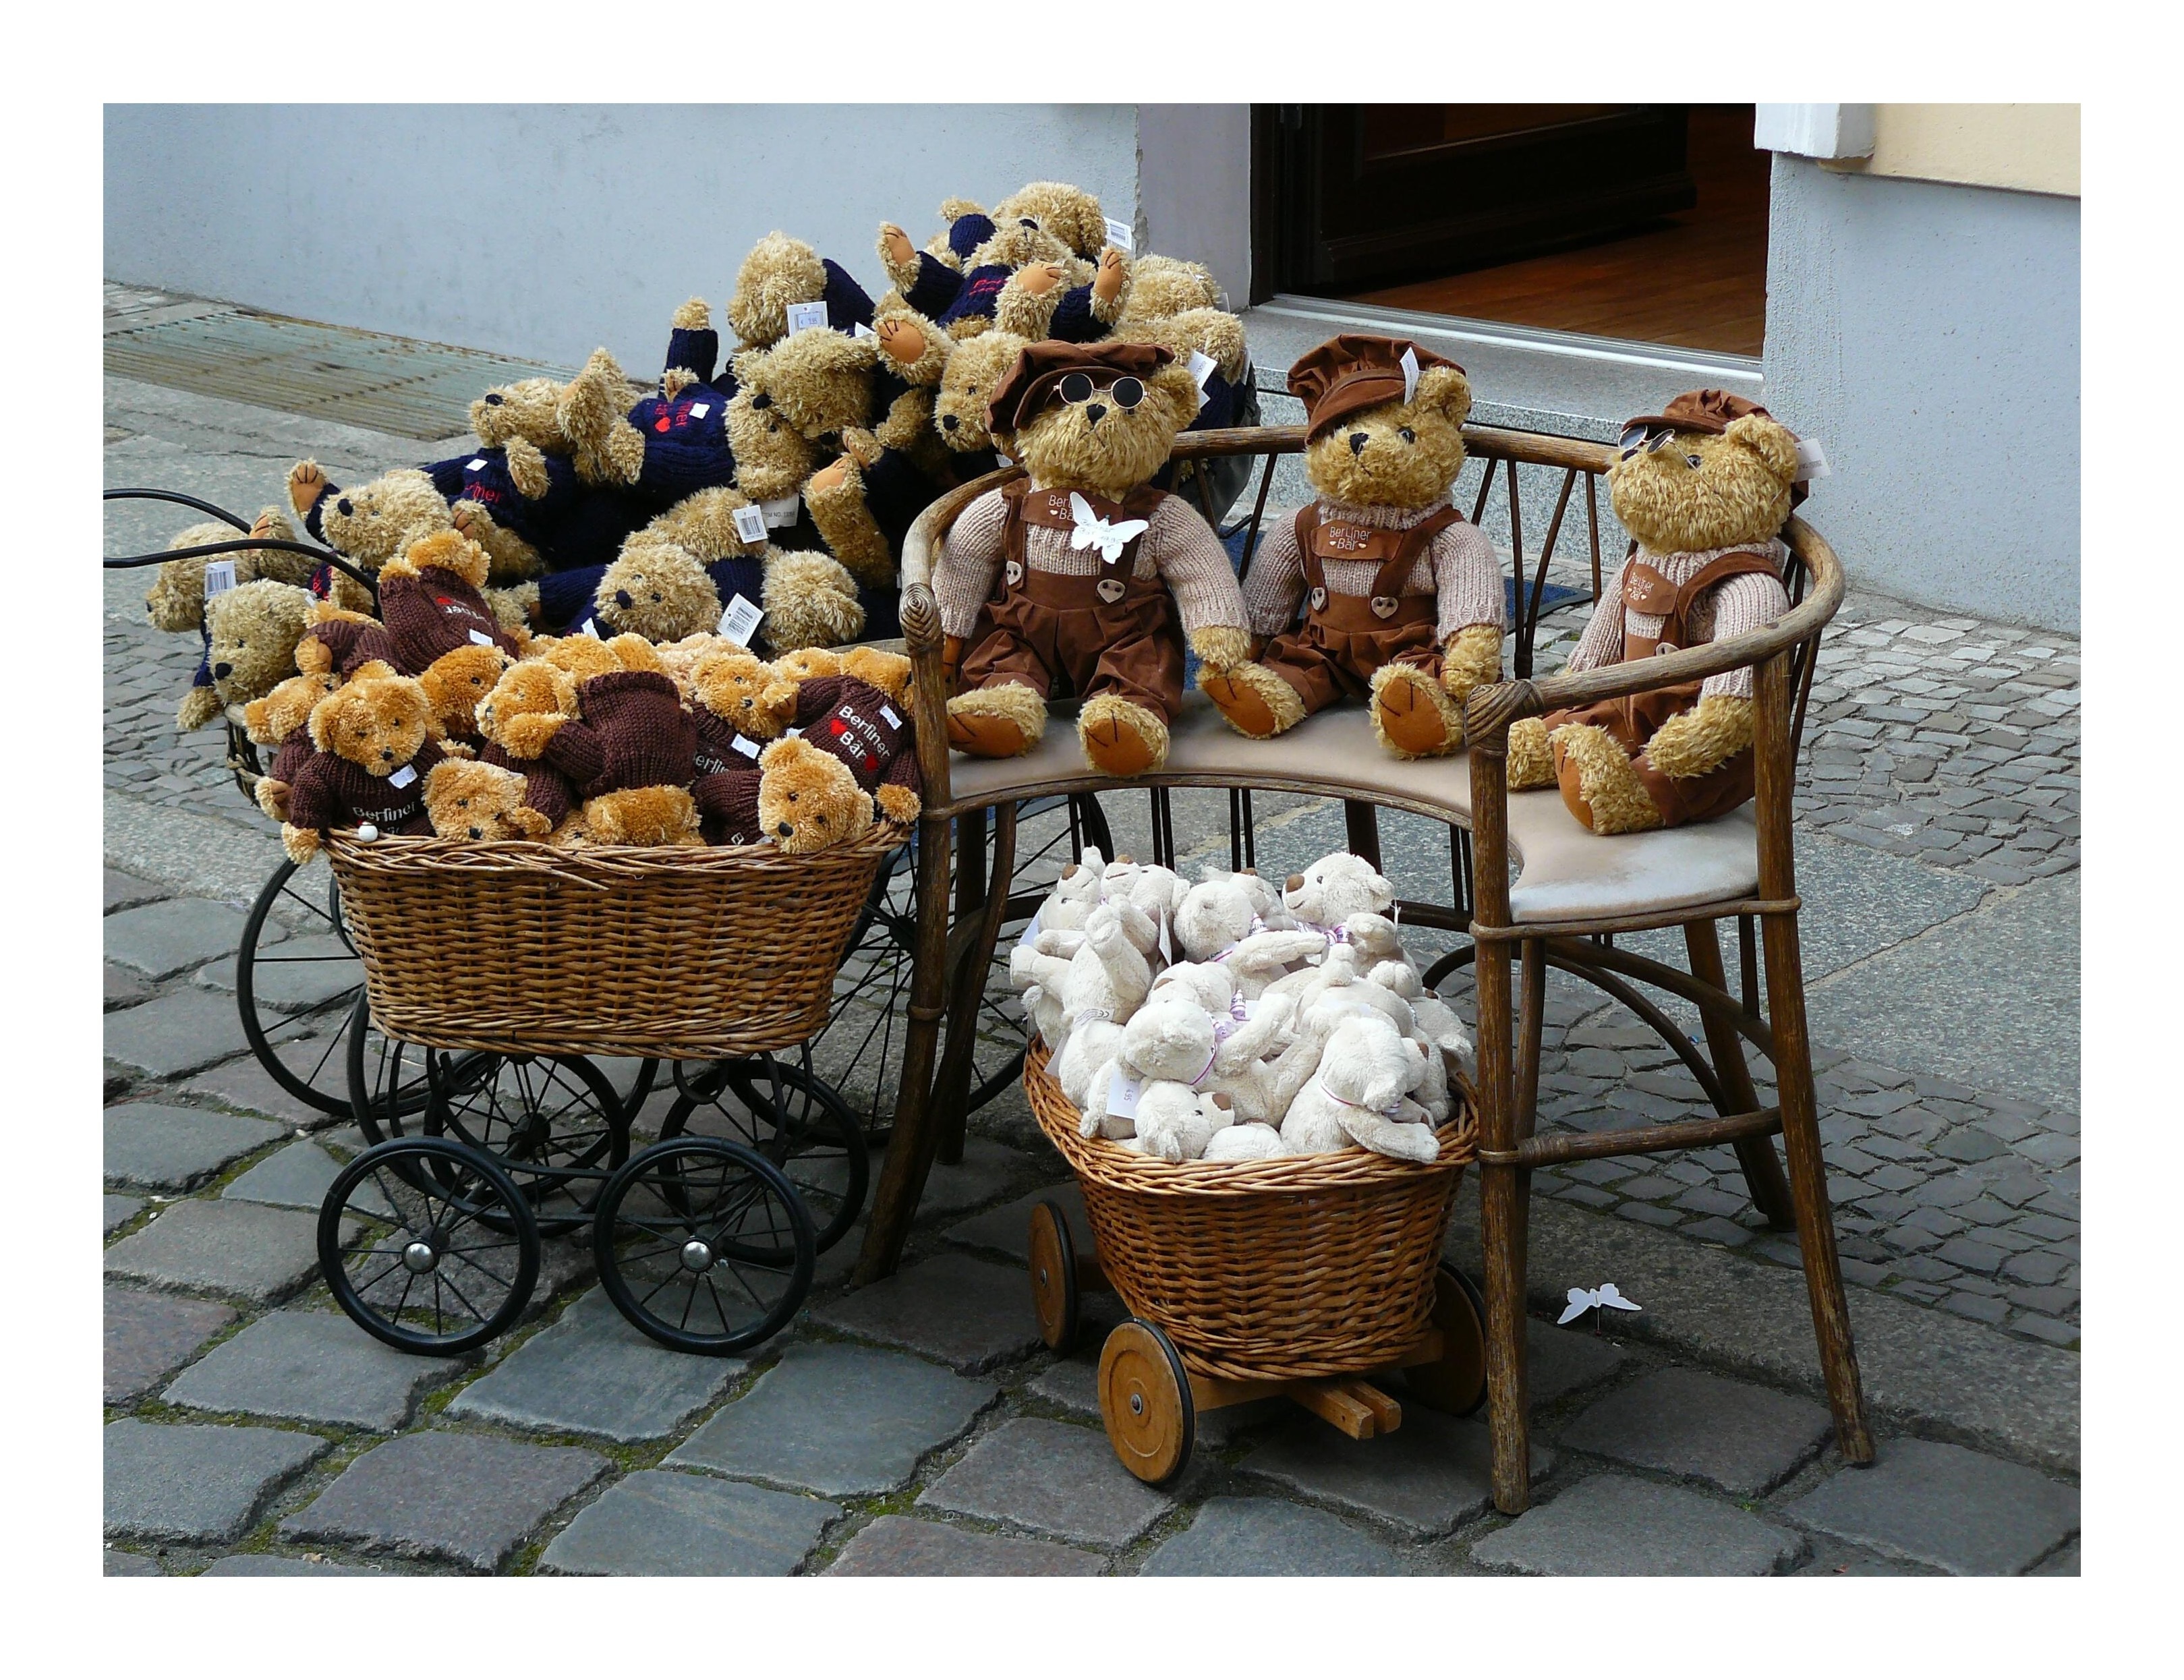
animal, cute, bear, decoration, food, small, brown, basket, dessert, decor, cuisine, deco, teddy bear, product, decorative, animals, toys, bears, soft, large, stuffed animal, cuddly, teddy, children toys, light brown, soft toy, purry, steiff animals, bear collection, bear family